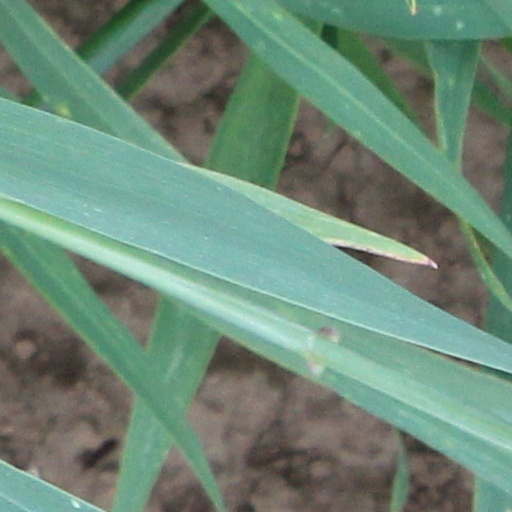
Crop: wheat